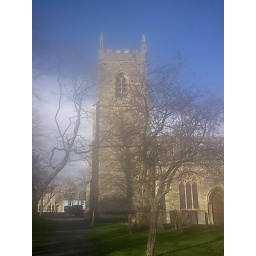
St Edburgs church tower. There is a shadow cast by the tree on the left that I think looks interesting.